Chunchucmil

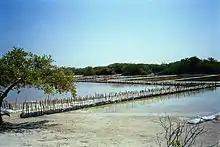
Salt evaporation ponds of Celestún in the Yucatan Peninsula

The site of Chunchucmil is located on a narrow band of semi-arid terrain that parallels portions of the western and northern coastlines in Yucatán and Campeche. This particular environmental zone is considered the driest in all of the Maya area, with less than 800 mm (31.5 in) of annual rainfall. Compounding these harsh conditions, nearly fifty percent of the surface around Chunchucmil is exposed limestone bedrock. Even when soils are encountered, they are rarely more than a few centimeters in depth. Vegetation in this region is generally considered scrub forest dominated by acacia and other drought-resistant species (similar to the European heathland). One of the mysteries surrounding Chunchucmil is how such a large city could have sustained itself in one of the poorest regions for agriculture.